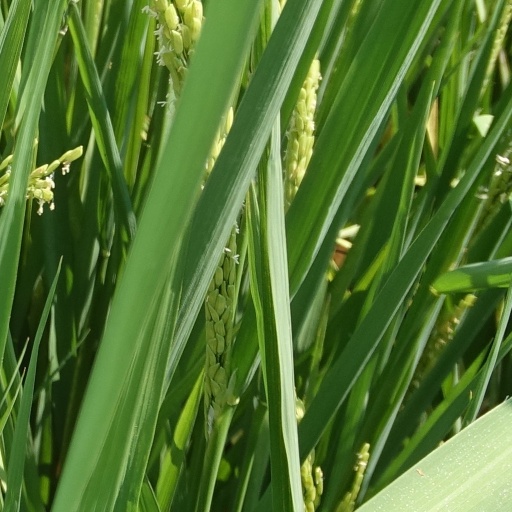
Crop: rice